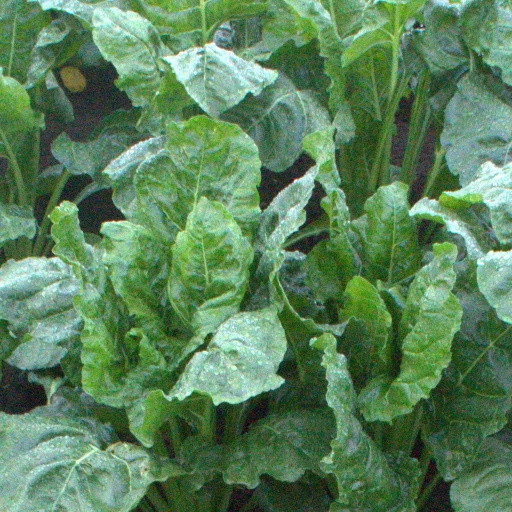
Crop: sugar beet